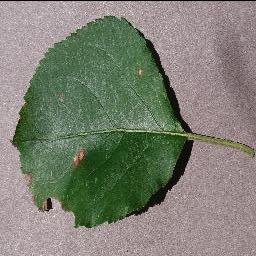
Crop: apple
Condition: black_rot